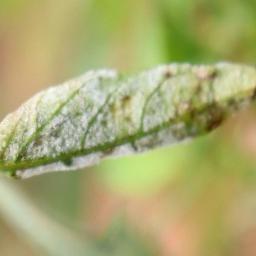
Label: powdery mildew